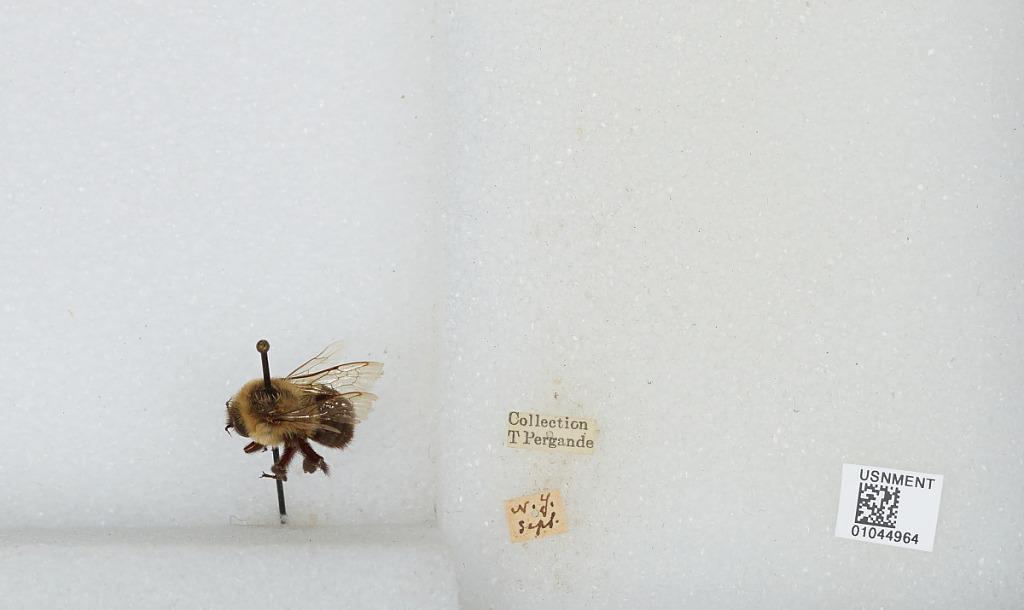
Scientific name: Bombus sp.
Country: United States
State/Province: New York